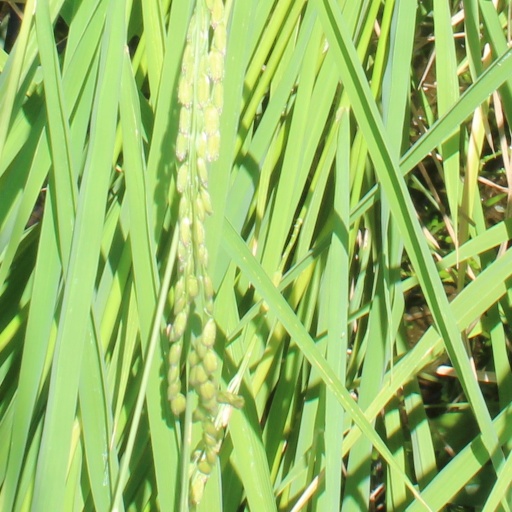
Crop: rice